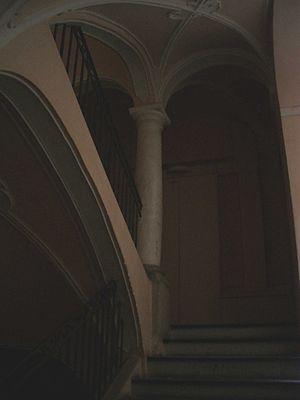
-420 000 à -380 000 : Des chasseurs nomades s'établissent sur une plage abritée, exposée au sud par Homo erectus sur le site de Terra Amata. Le niveau de la mer était alors à + 26 mètres par rapport à celui d'aujourd'hui, et le fleuve Paillon y débouchait par un estuaire.